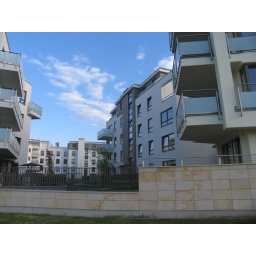
my everyday bike route;new apartment houses in wilanow